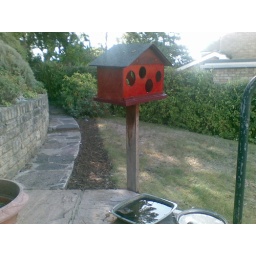
New bird table in place